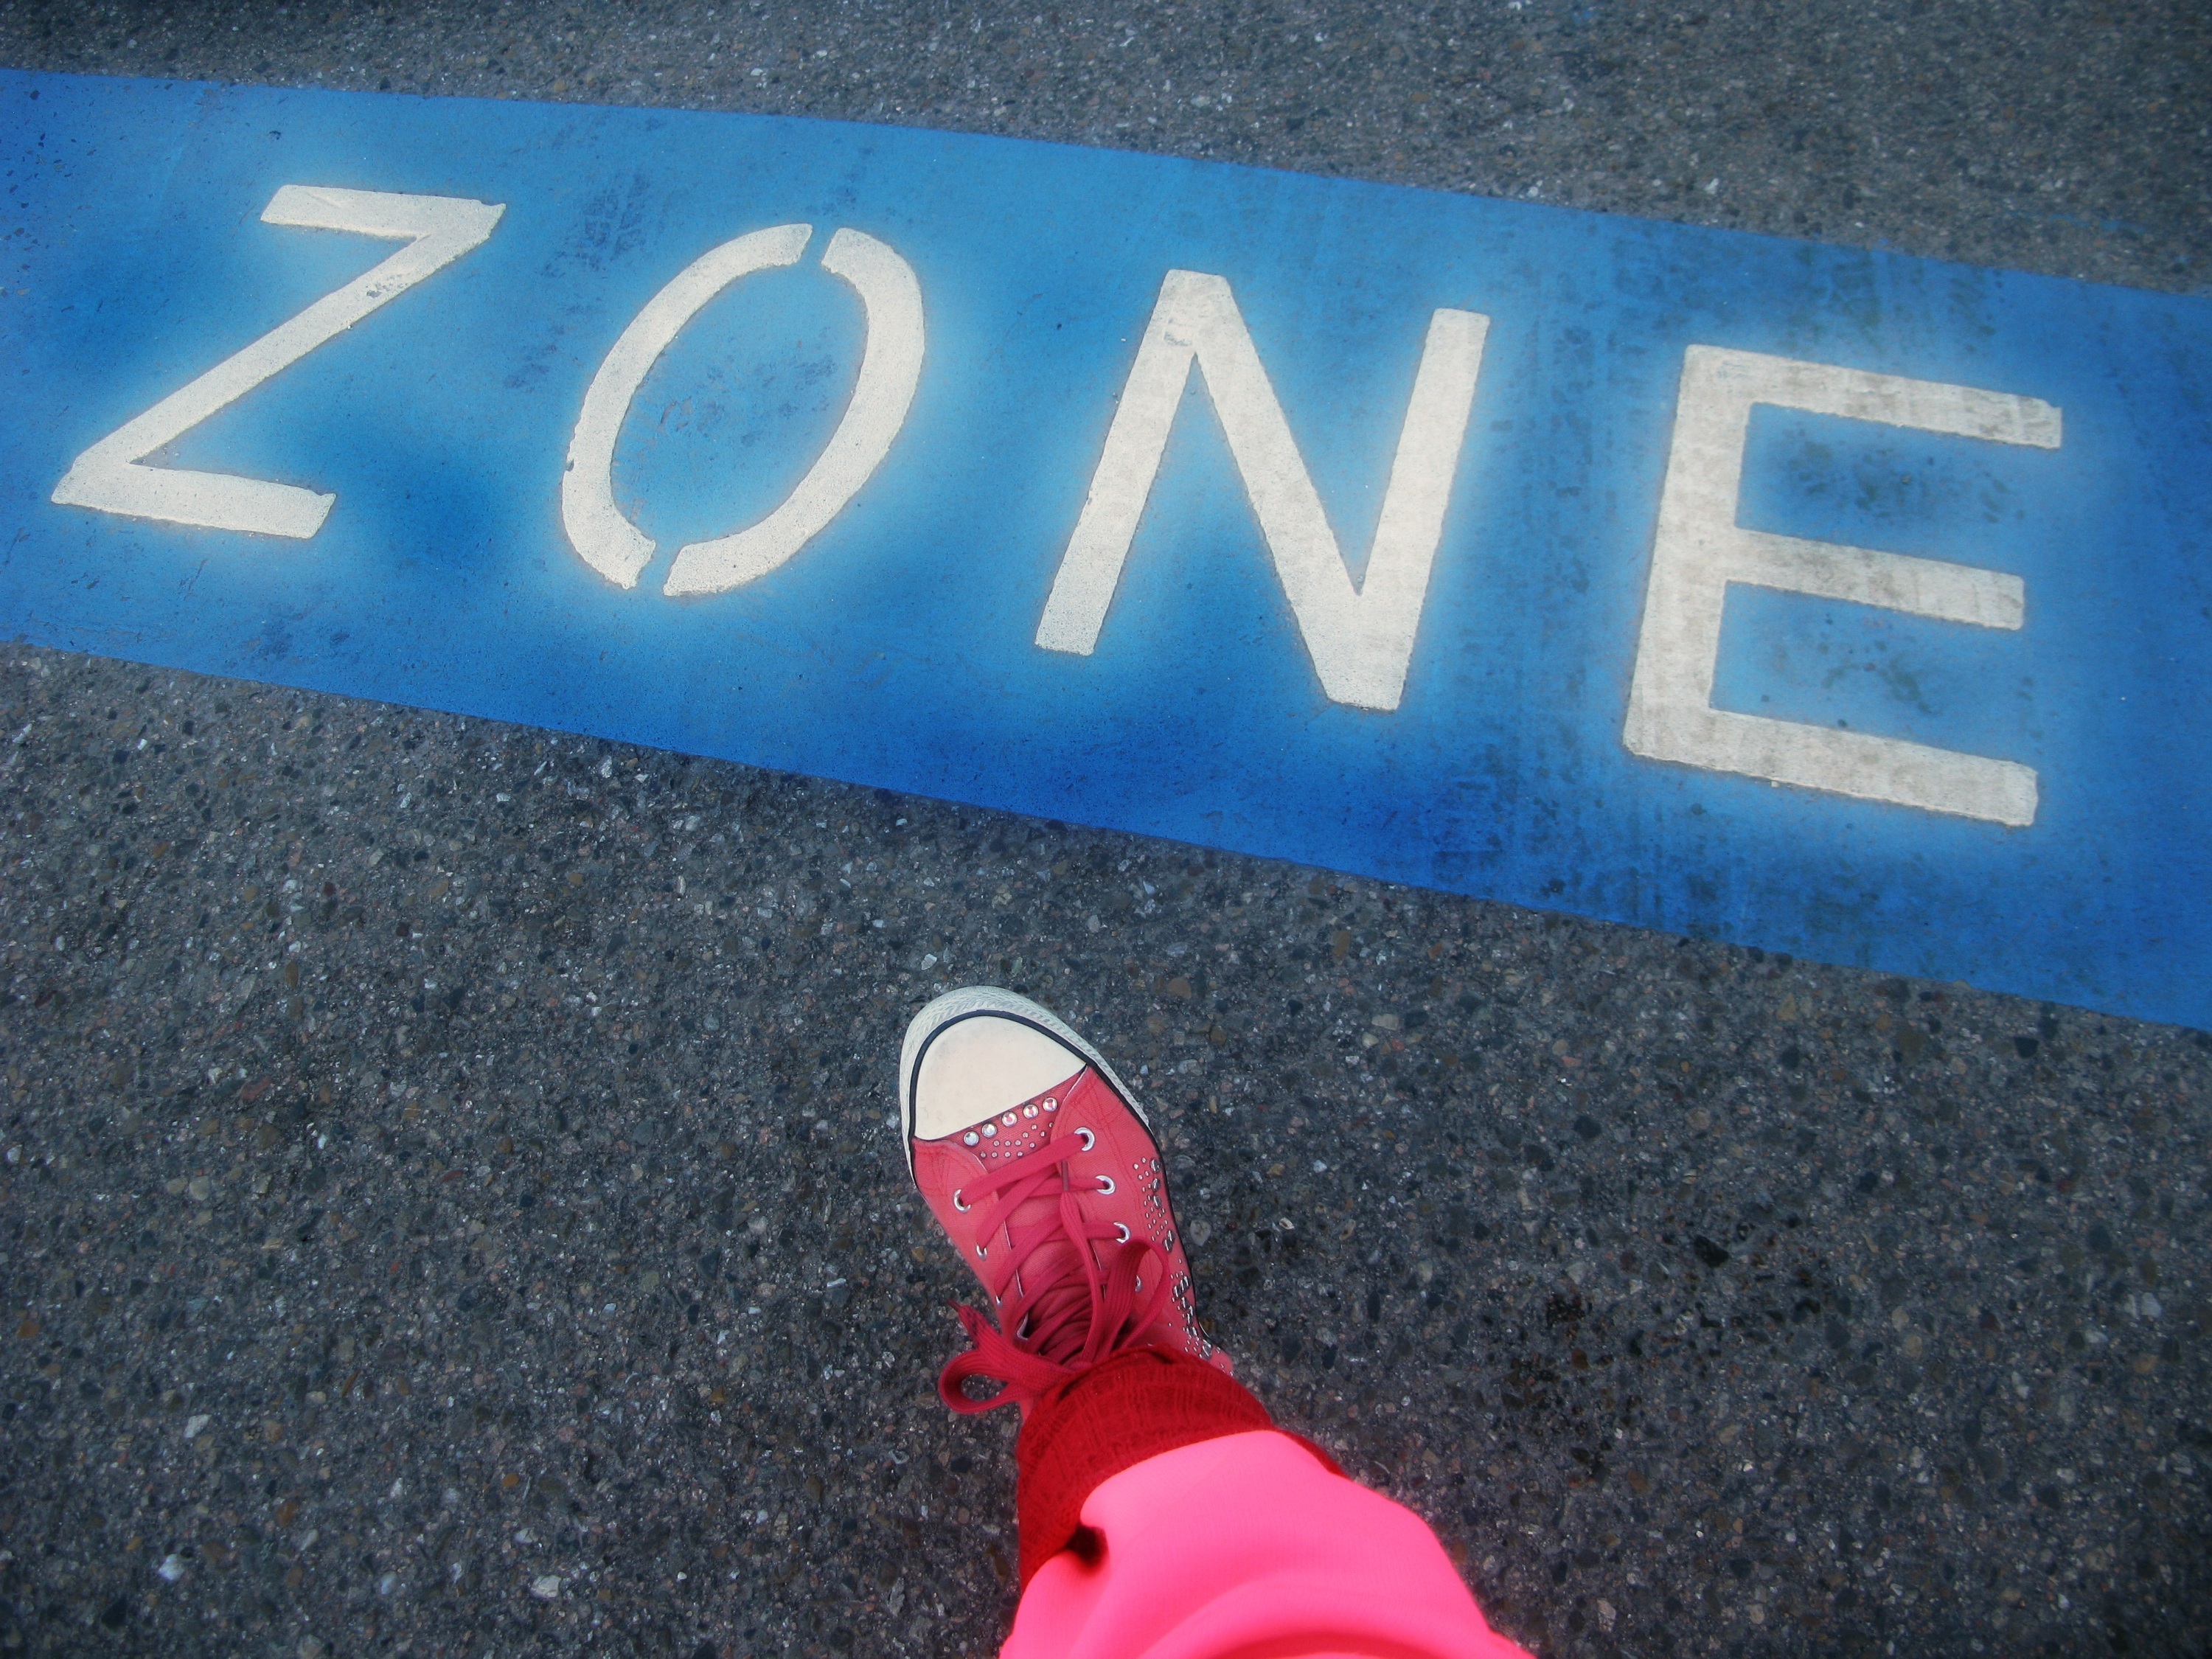
word, walking, shoe, number, step, tarmac, sign, sneaker, red, symbol, color, foot, blue, pink, signage, surface, amsterdam, netherlands, text, letters, shape, amsterdam buitenveldert, europa boulevard, vehicle registration plate